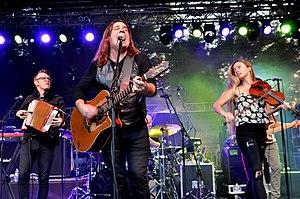
Alan Doyle est un chanteur canadien, leader du groupe de musique celtique Great Big Sea.